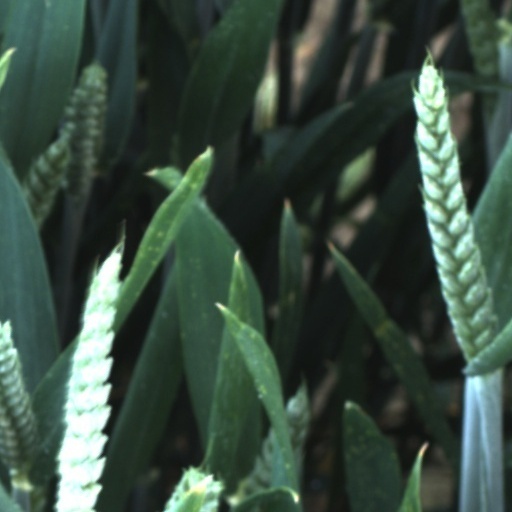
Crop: wheat